Solarman

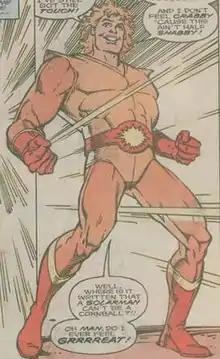
The Benjamin Tucker incarnation of Solarman as depicted in "Solarman" #2 (March 1990). Art by Mike Zeck (penciler), Nestor Redondo (inker), Bob Sharen (colorist), and Janice Chiang (letterer).

Solarman is a fictional comic book superhero that first appeared in 1979, published by Pendulum Press, and then starred in a self-titled two-issue series from Marvel Comics in 1989. Solarman was revived as a title by Scout Comics in 2016. The character was originally created by David Oliphant and Deborah Kalman.